Caledon Township, Ontario

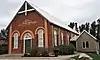
Old Caledon Township Hall

Caledon Township, Ontario was a historic incorporated township and is a present-day geographic township in the modern Region of Peel, Ontario, Canada. The township forms the northwest section of Caledon, Ontario.